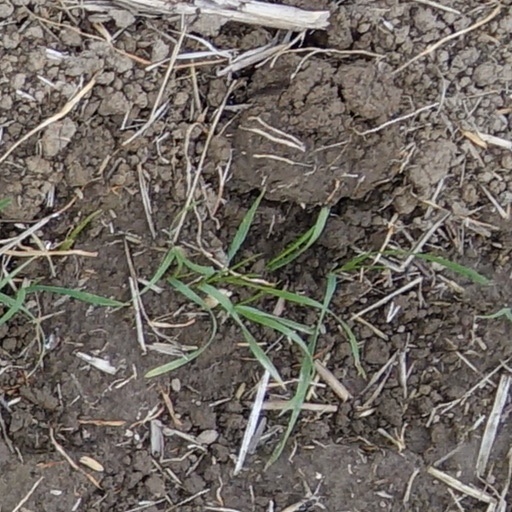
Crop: wheat